Dave Davies

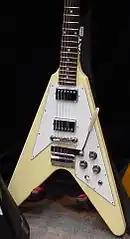
A Gibson Flying V

Davies has played a number of guitars over time, the most recognizable of which is his Gibson Flying V. Davies bought it in 1965, and soon began appearing live and on TV performances with it. Davies was one of the few guitarists who played Flying Vs at the time. It was, in that period, out of issue due to lack of interest upon its 1958 test release, and models were numbered. Guitarists such as Lonnie Mack, Jimi Hendrix, Albert King and Davies himself helped stir interest in the instrument, and it would eventually become one of the signature guitars of the heavy metal era.